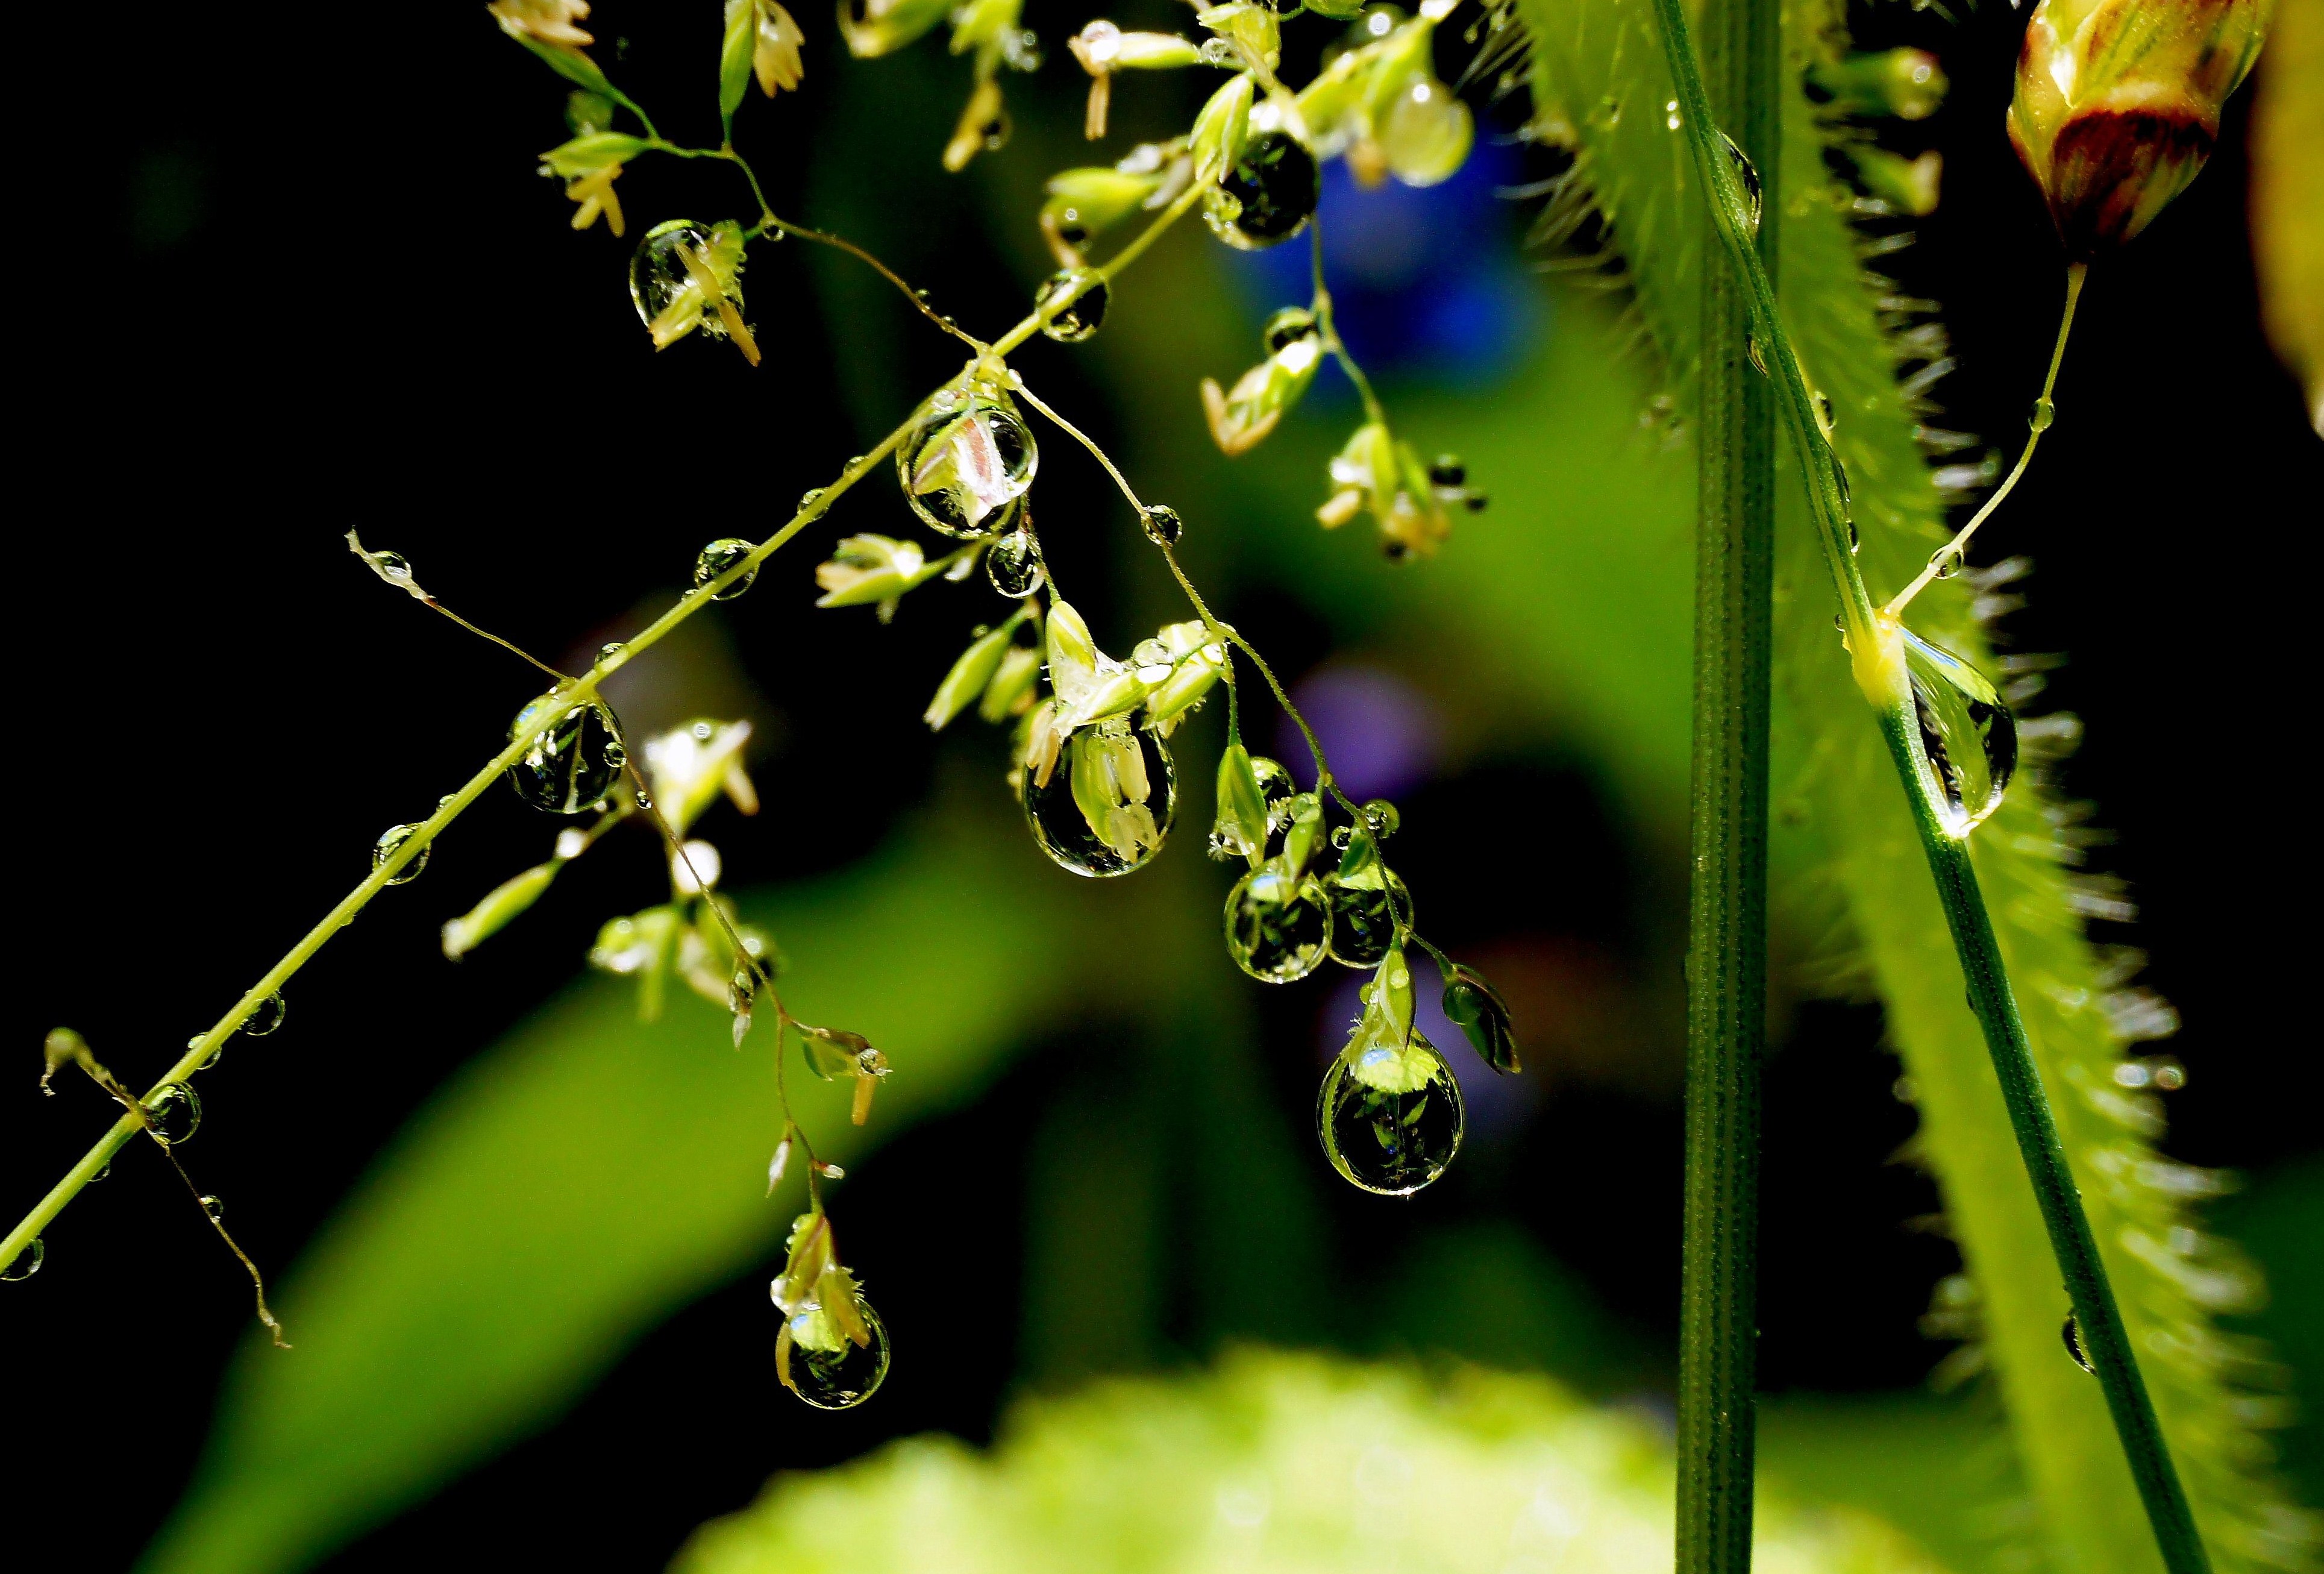
nature, grass, branch, plant, photography, sunlight, leaf, flower, green, insect, macro, botany, flora, fauna, invertebrate, flowers, close up, naturaleza, flores, ggl1, gaby1, xovesphoto, gphoto, sonyslta55, macro photography, plant stem